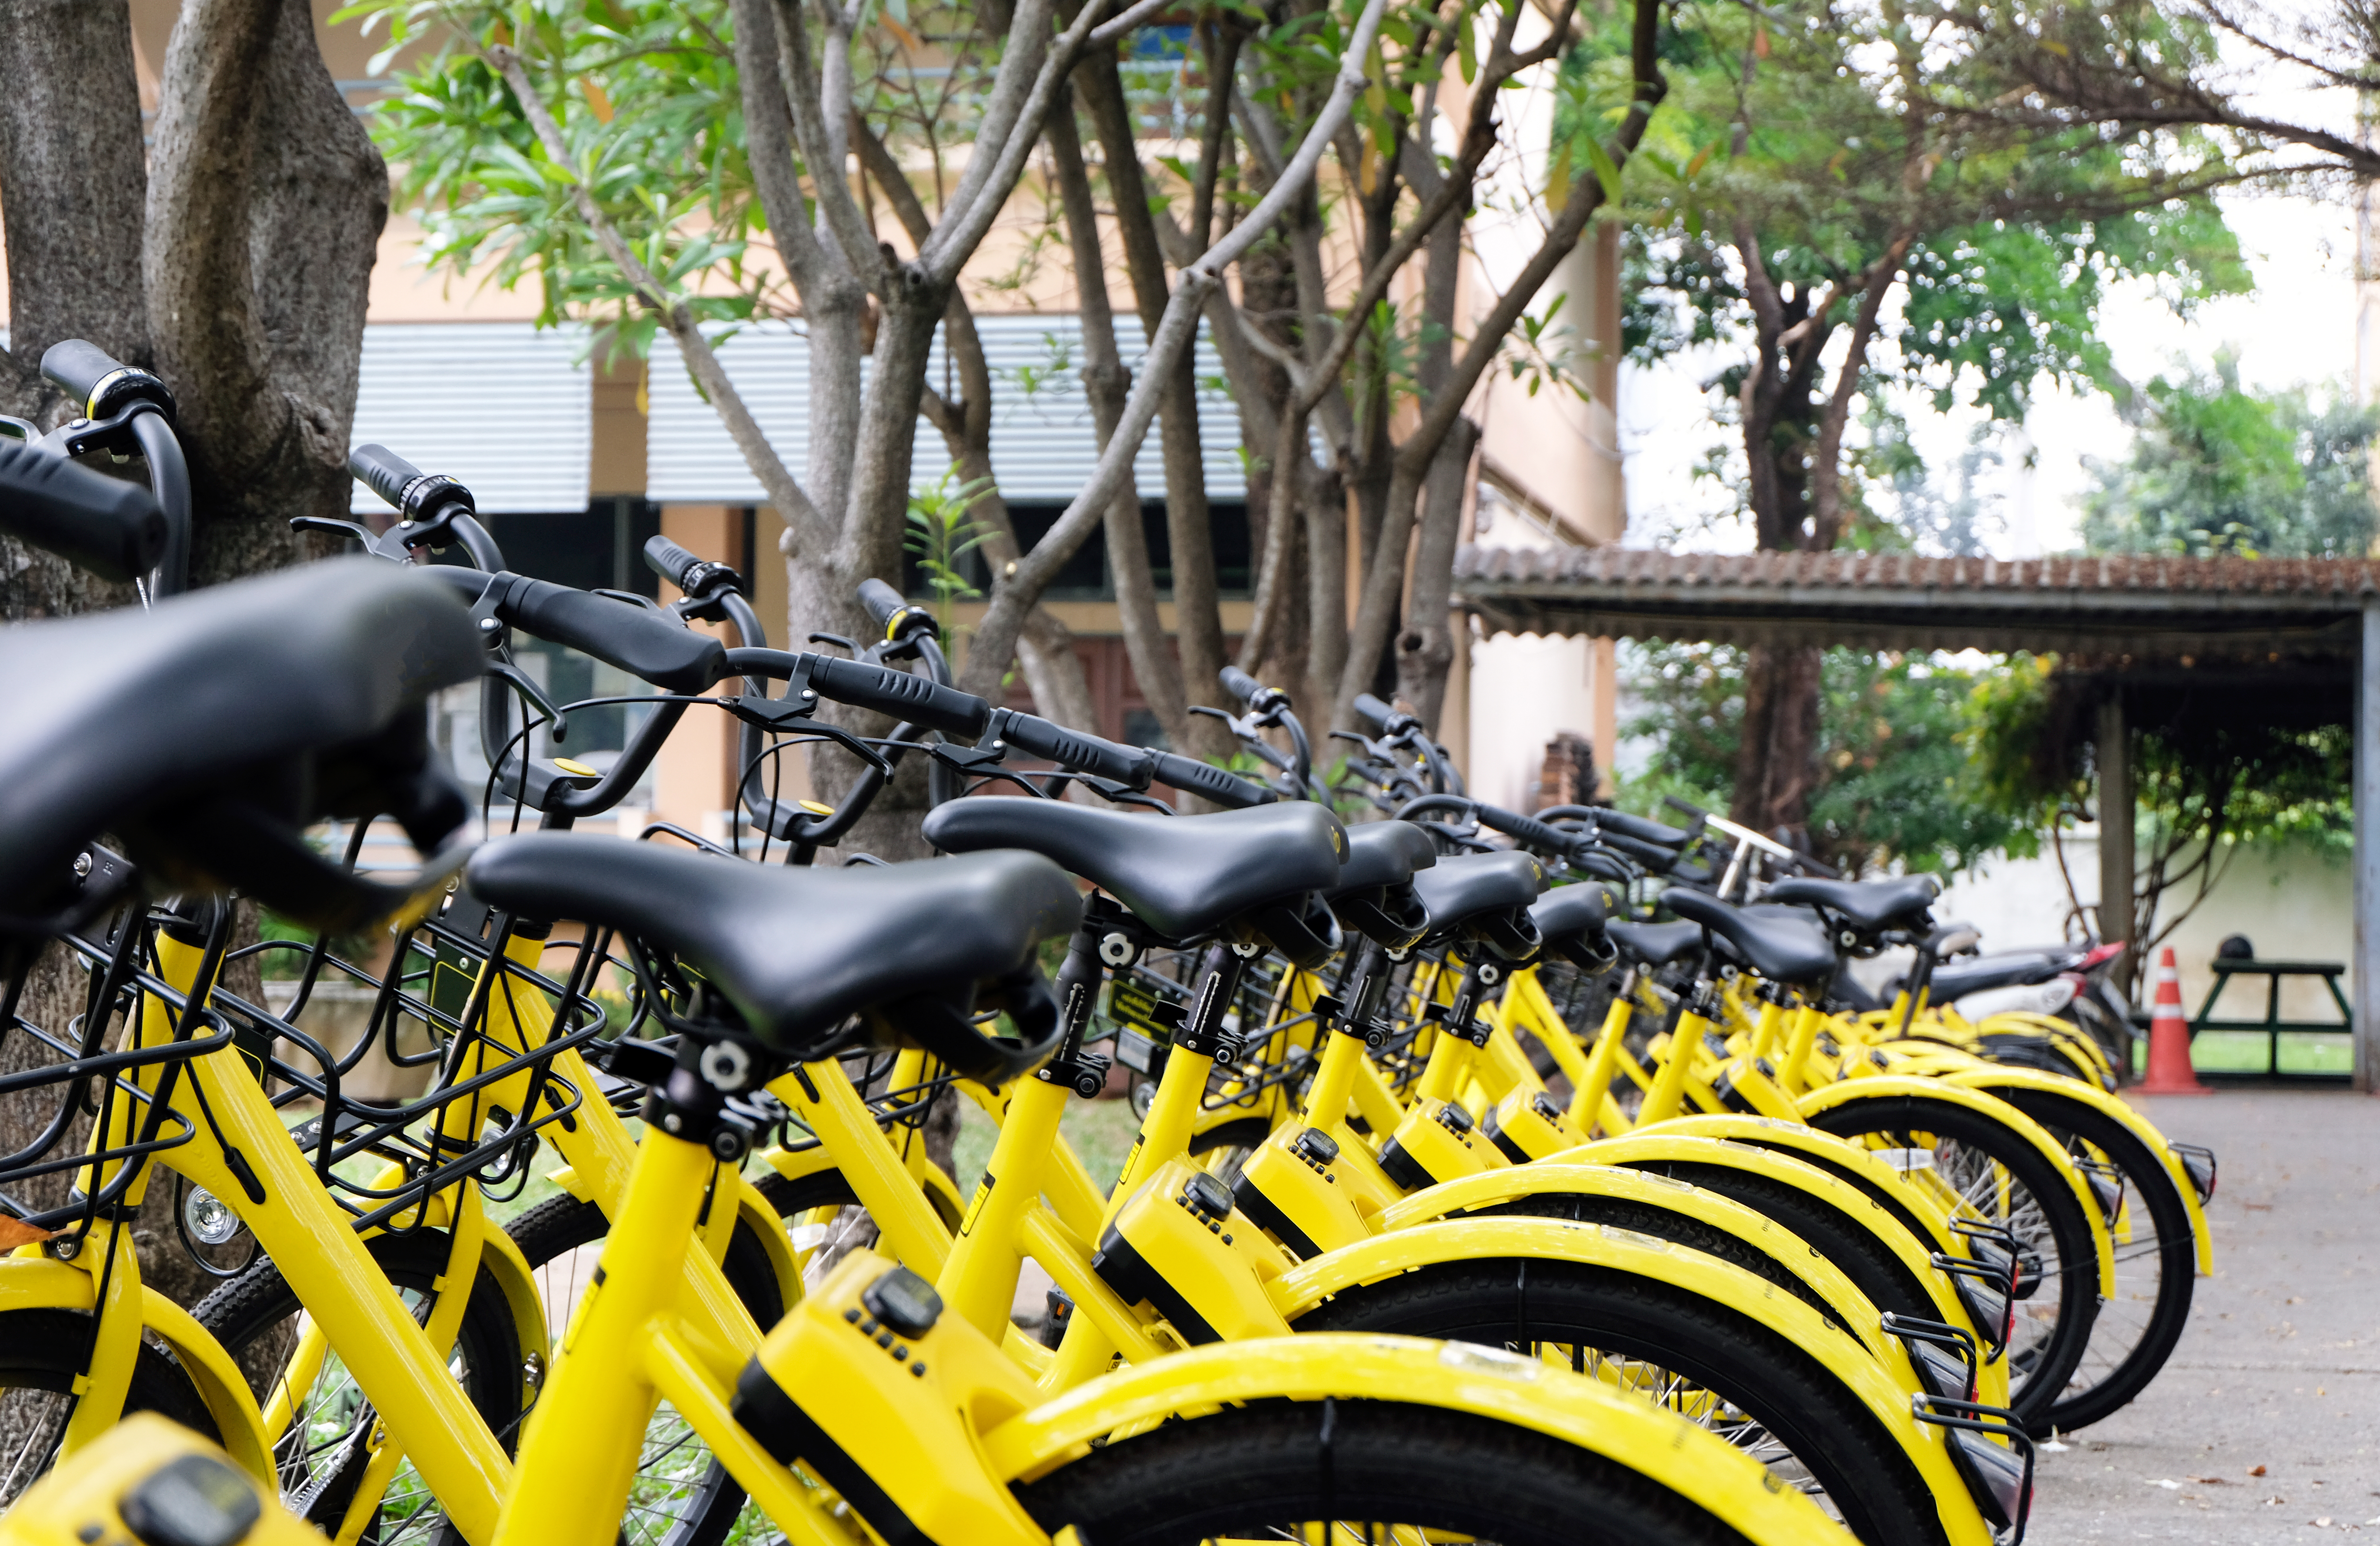
adventure, background, bicycle, bike, biker, biking, building, city, concept, conceptual, device, drive, ecological, ecology, environment, environmental, europe, european, fitness, german, germany, health, healthy, historical, lifestyle, locking, metal, old, outdoor, parked, pavement, pedal, pole, public, recreation, restyling, ride, road, secure, sidewalk, sport, station, street, tourism, town, transport, transportation, travel, urban, vehicle, yellow, bicycle wheel, tire, bicycle part, wheel, automotive tire, bicycle handlebar, spoke, mode of transport, rim, automotive wheel system, architecture, bicycle tire, plant, bicycle drivetrain part, sports equipment, car, bicycle saddle, road bicycle, vacation